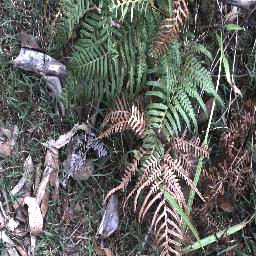
Label: negative